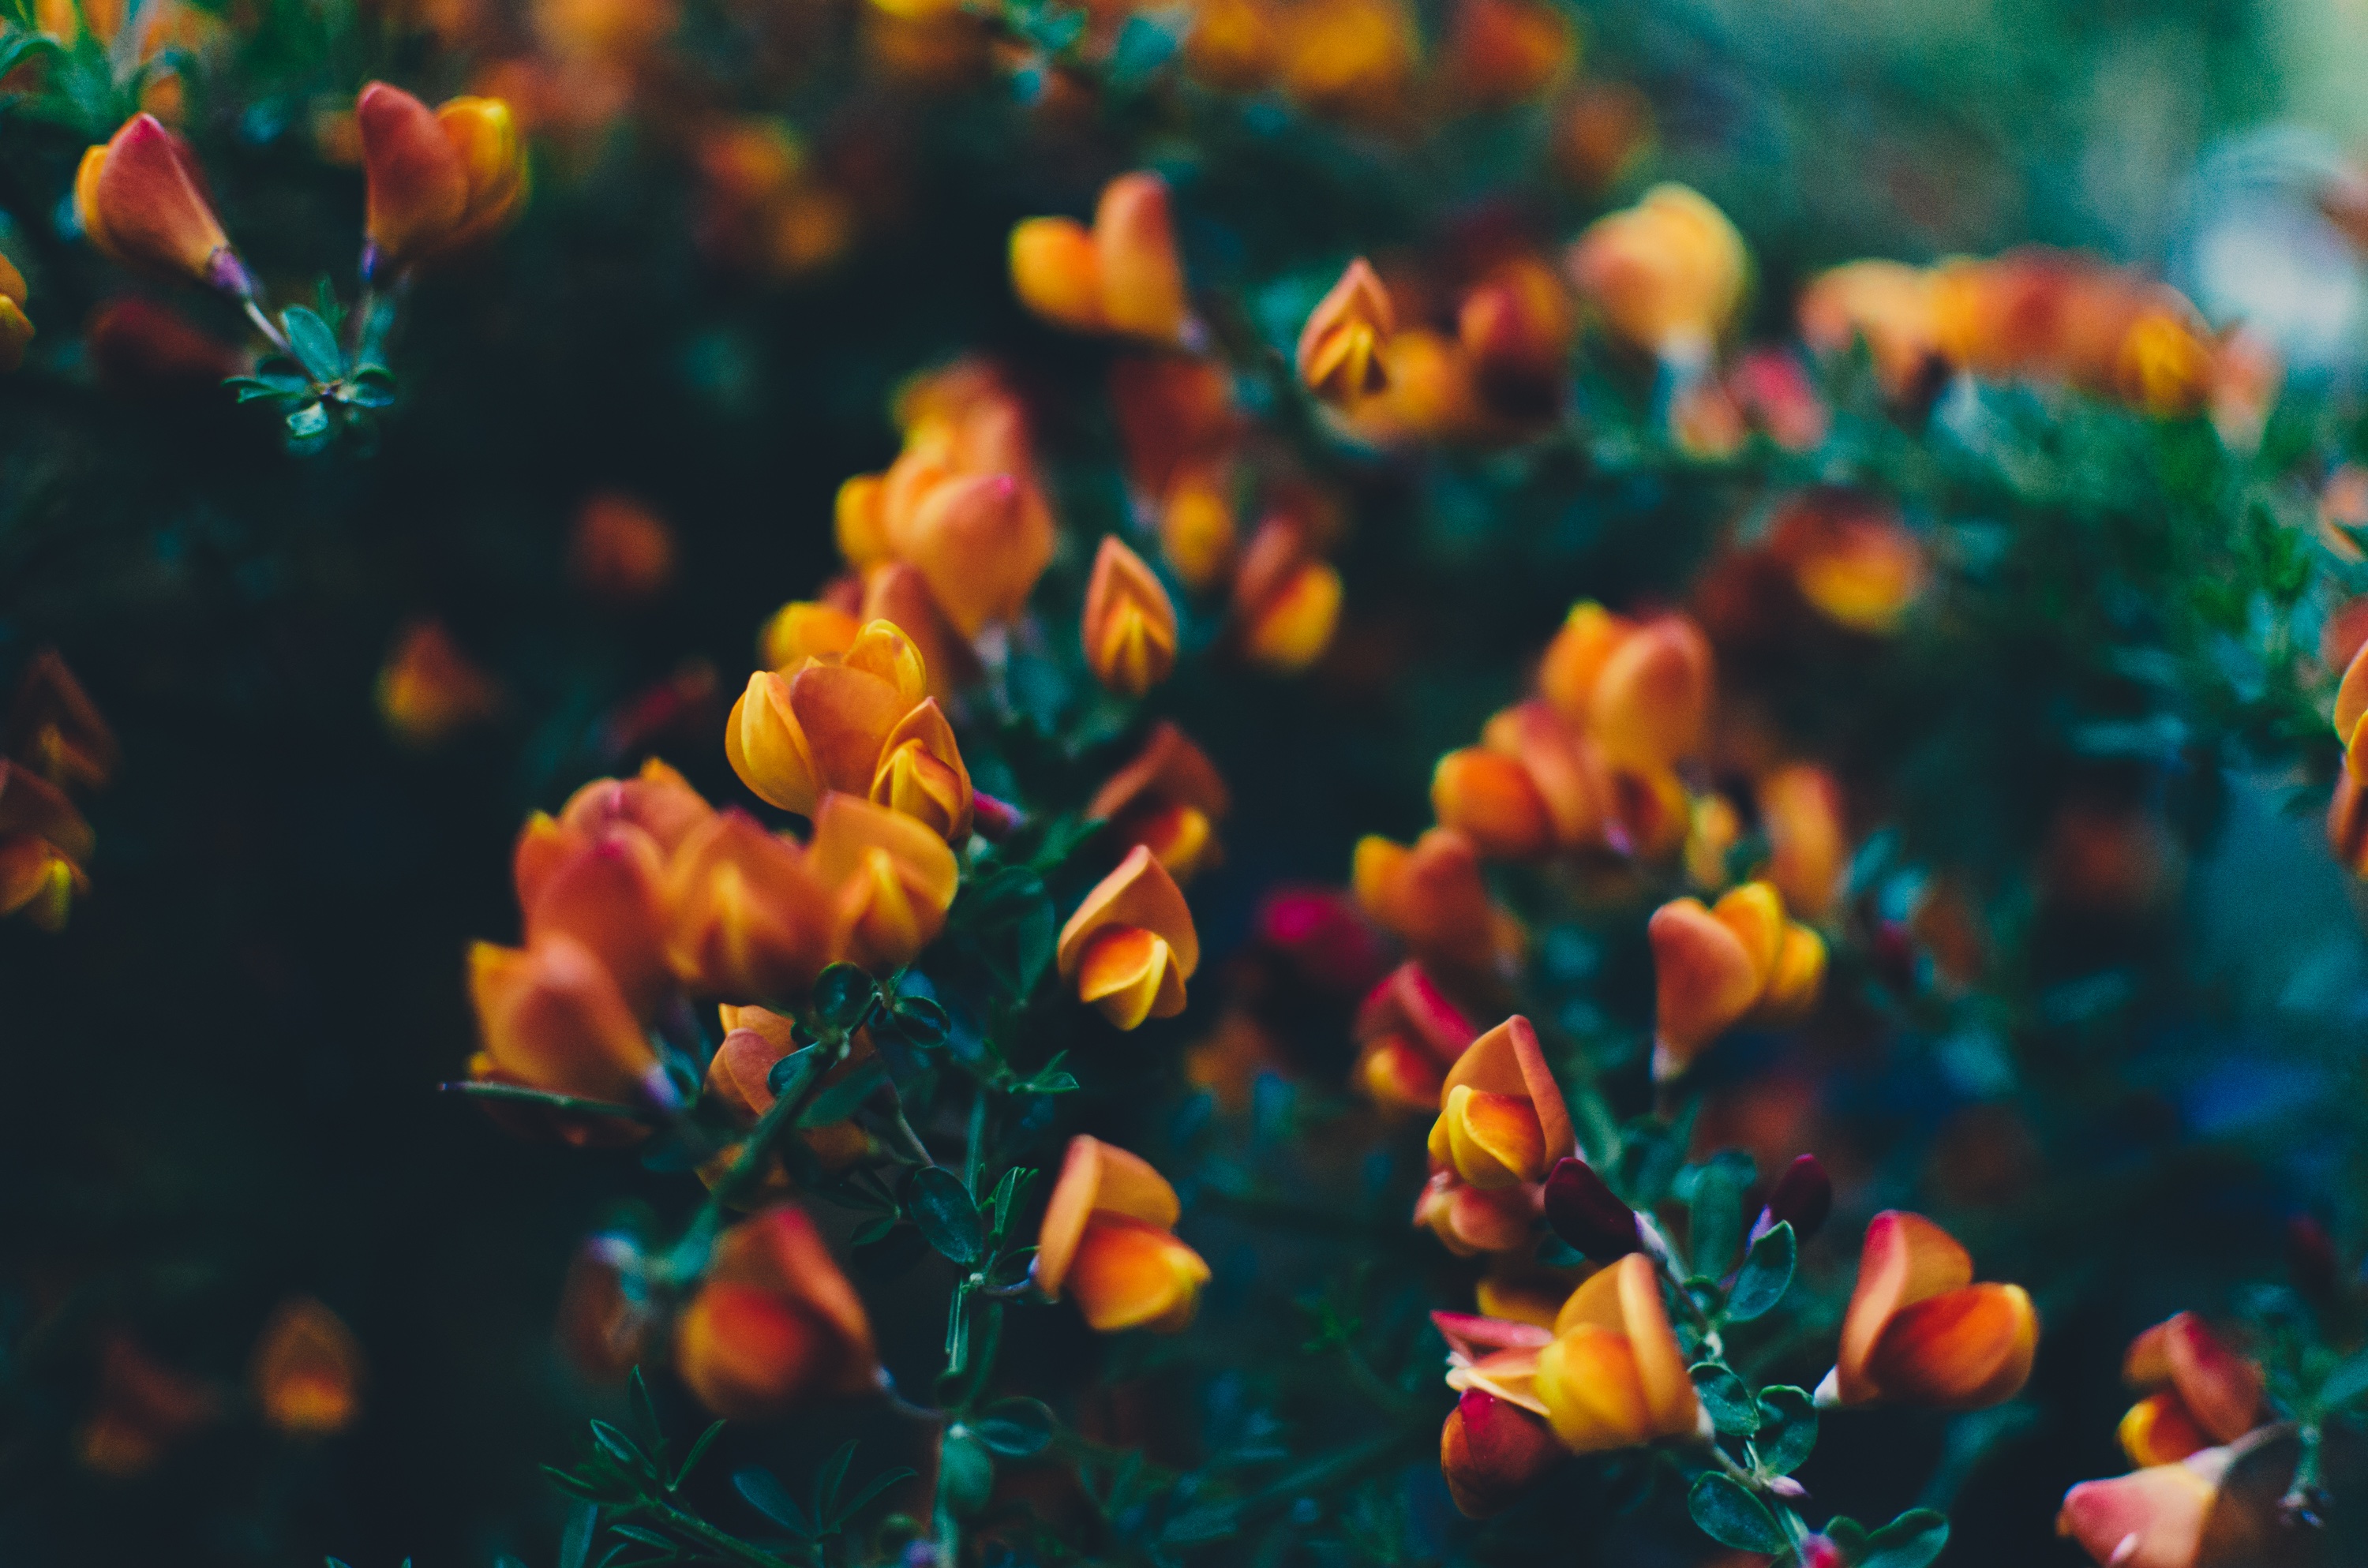
flower, petal, underwater, color, biology, fish, coral, coral reef, invertebrate, reef, cnidaria, macro photography, marine biology, coral reef fish, marine invertebrates, pomacentridae